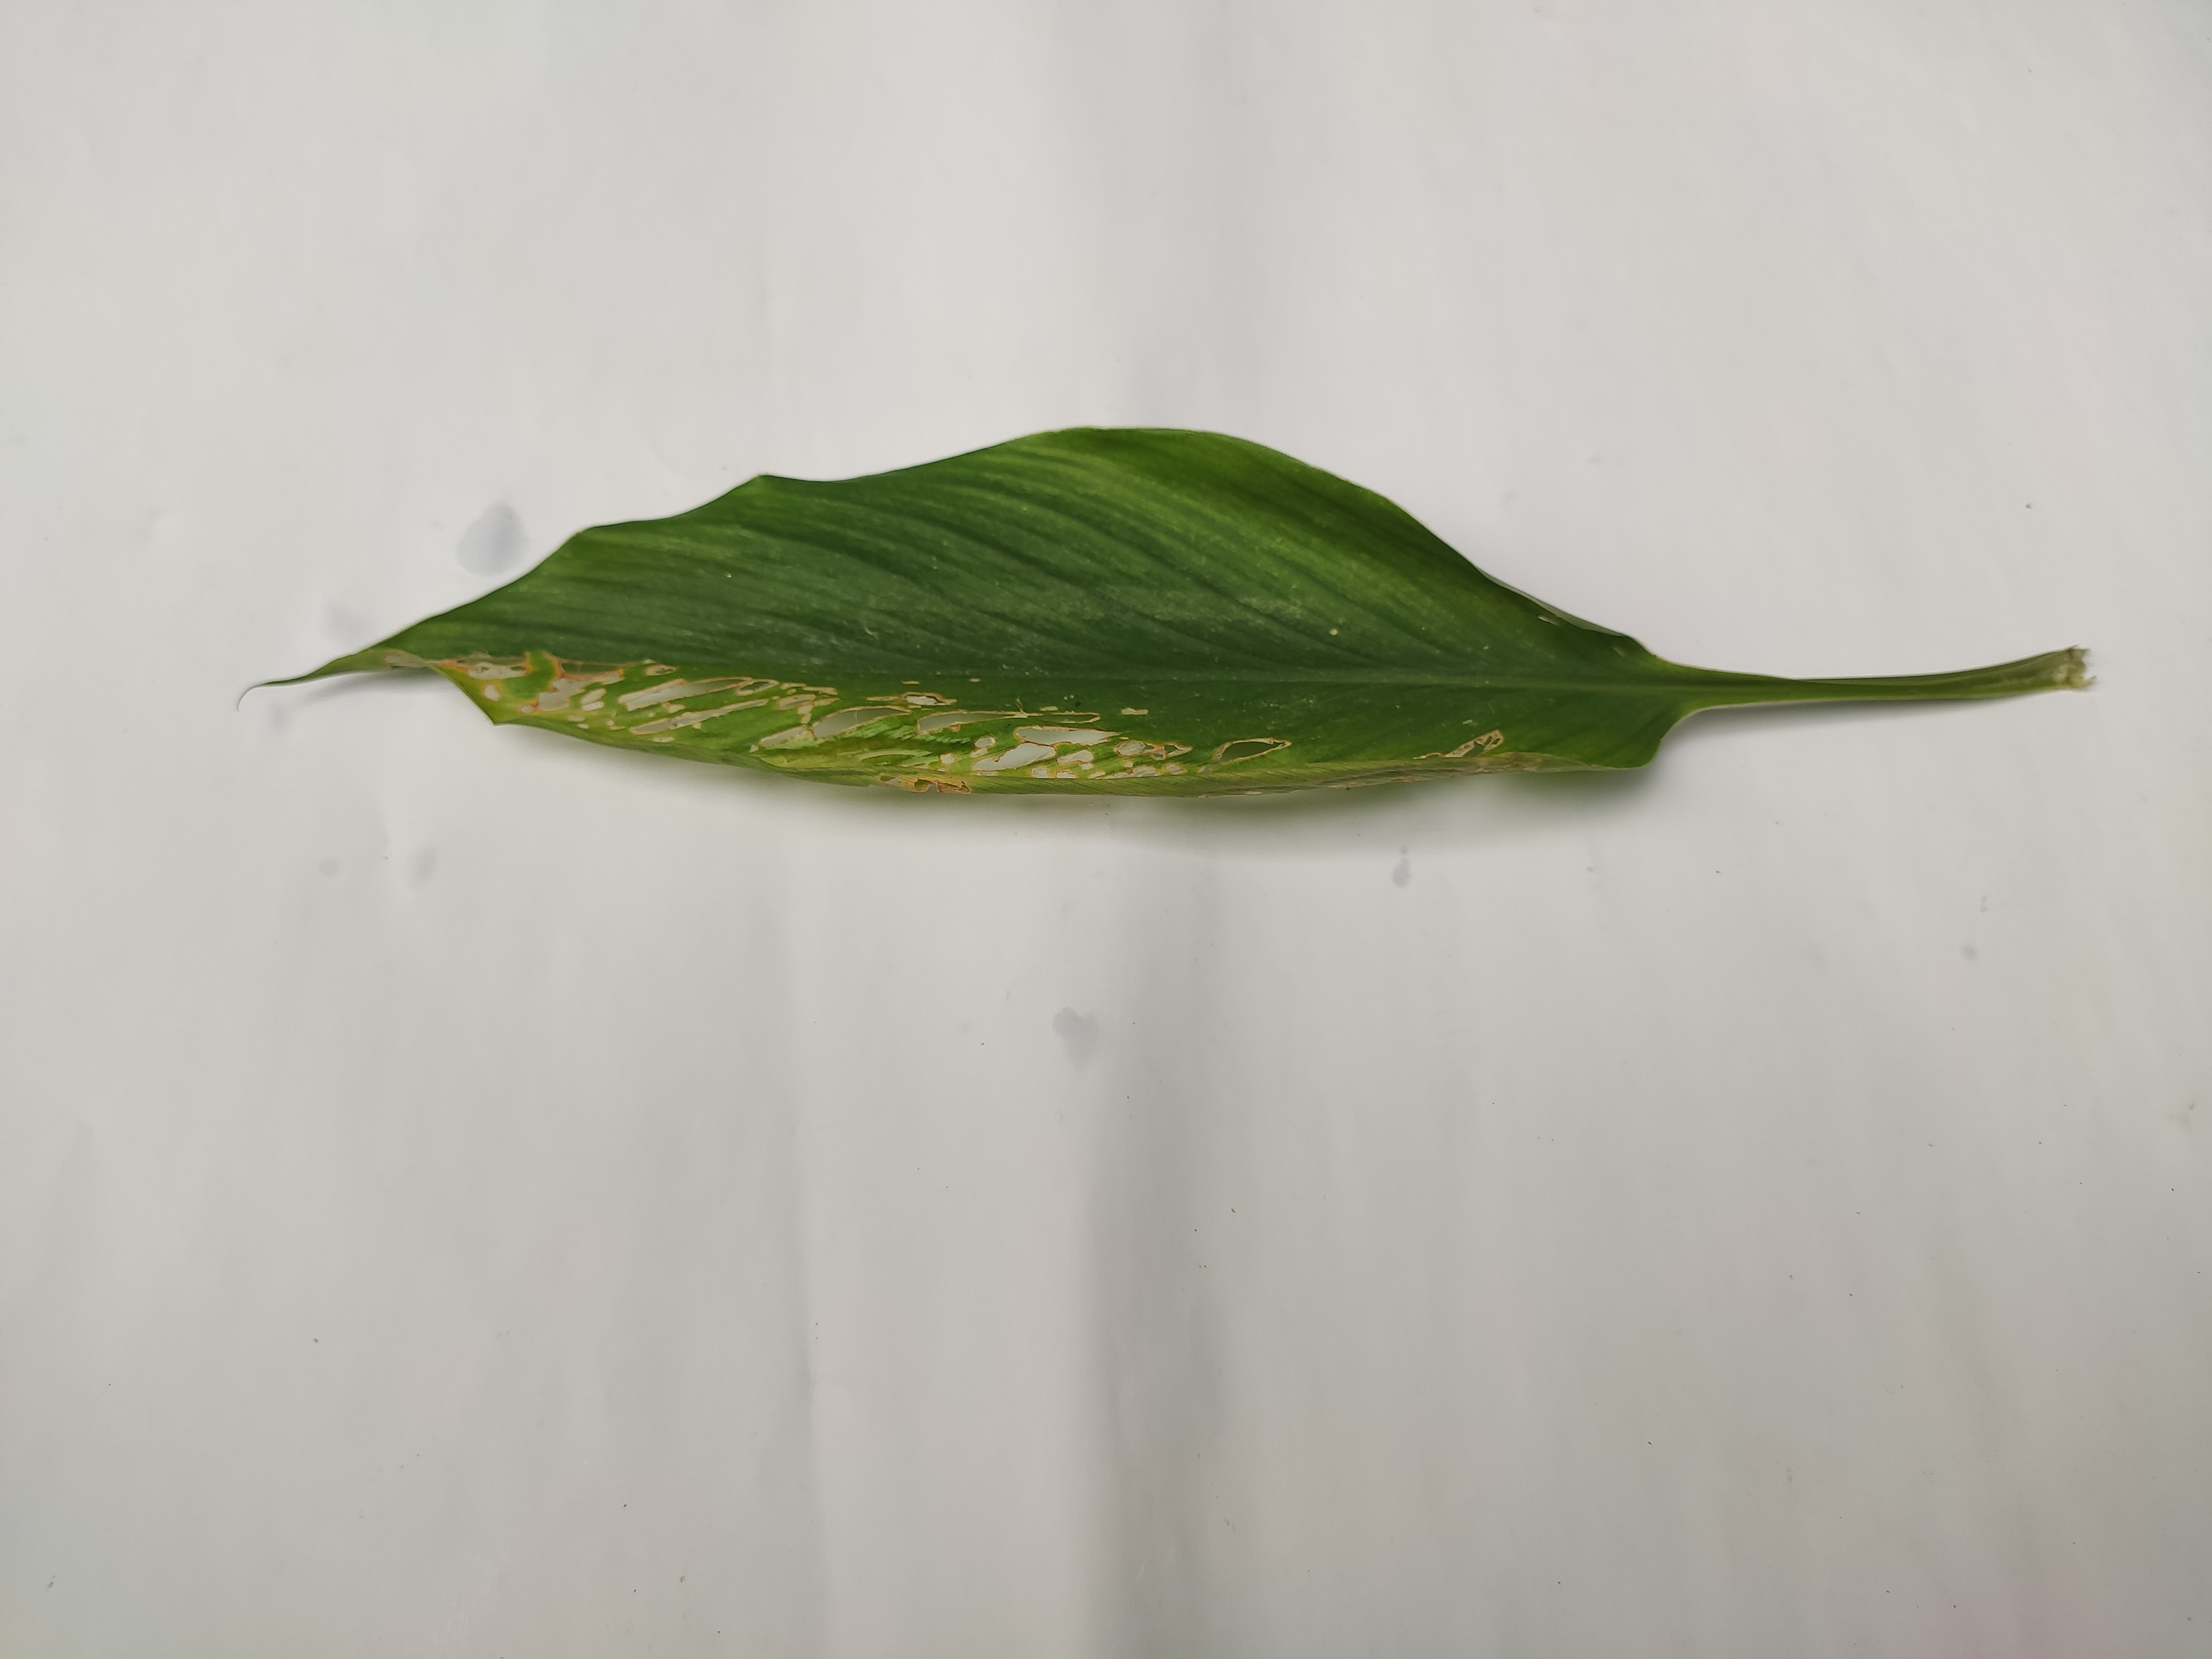
Label: Aphids_Disease